BRT Marrakesh

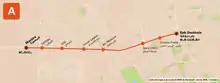

The fleet consists of 10 low-floor trolleybuses built by Dongfeng Yangtse, model Veyron G92 or WG6120BEVHR. At the time of the system's opening in September 2017, it was reported that an additional 20 trolleybuses were on order, and that these would be 18-metre articulated units.